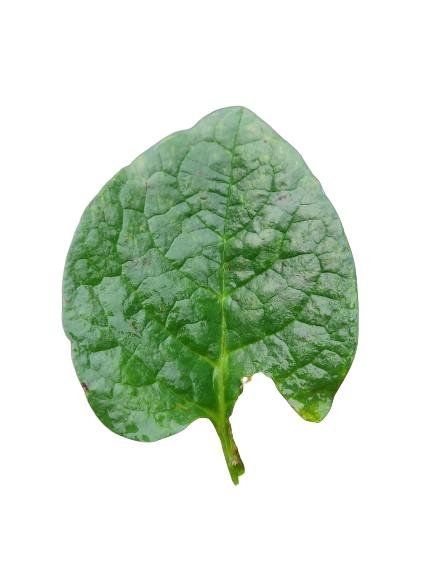
Label: Healthy-Leaf